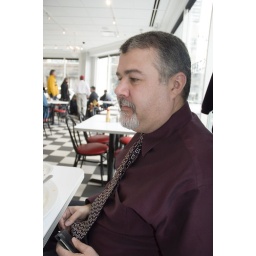
Dan joined us for breakfast before his friend's funeral service, looking all hot in his dress shirt and tie.